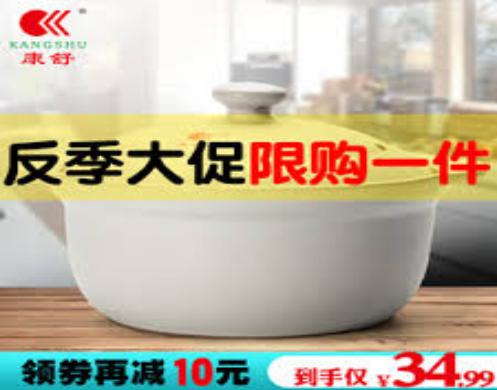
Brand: kangshu
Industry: Others